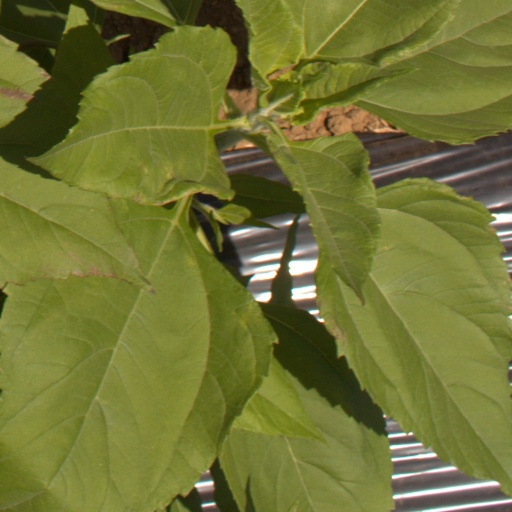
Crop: Jerusalem artichoke